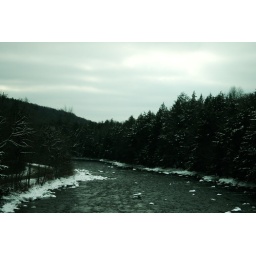
Taken from the car window, crossing the Hudson river in the Adirondack mountains.Try as I might, this scene always looks tilted.